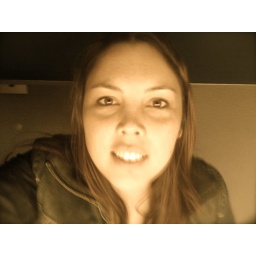
little bit vage but me sitting in a truck